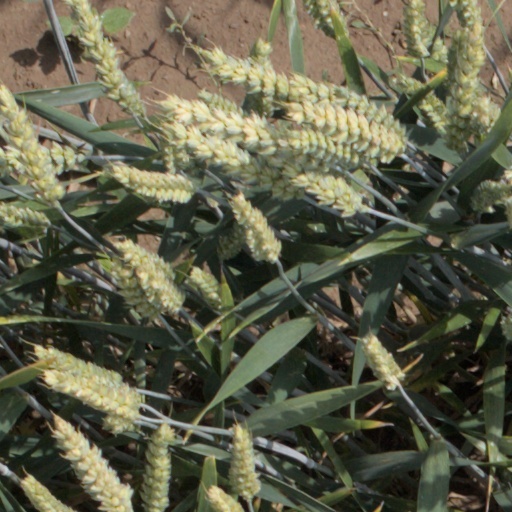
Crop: wheat